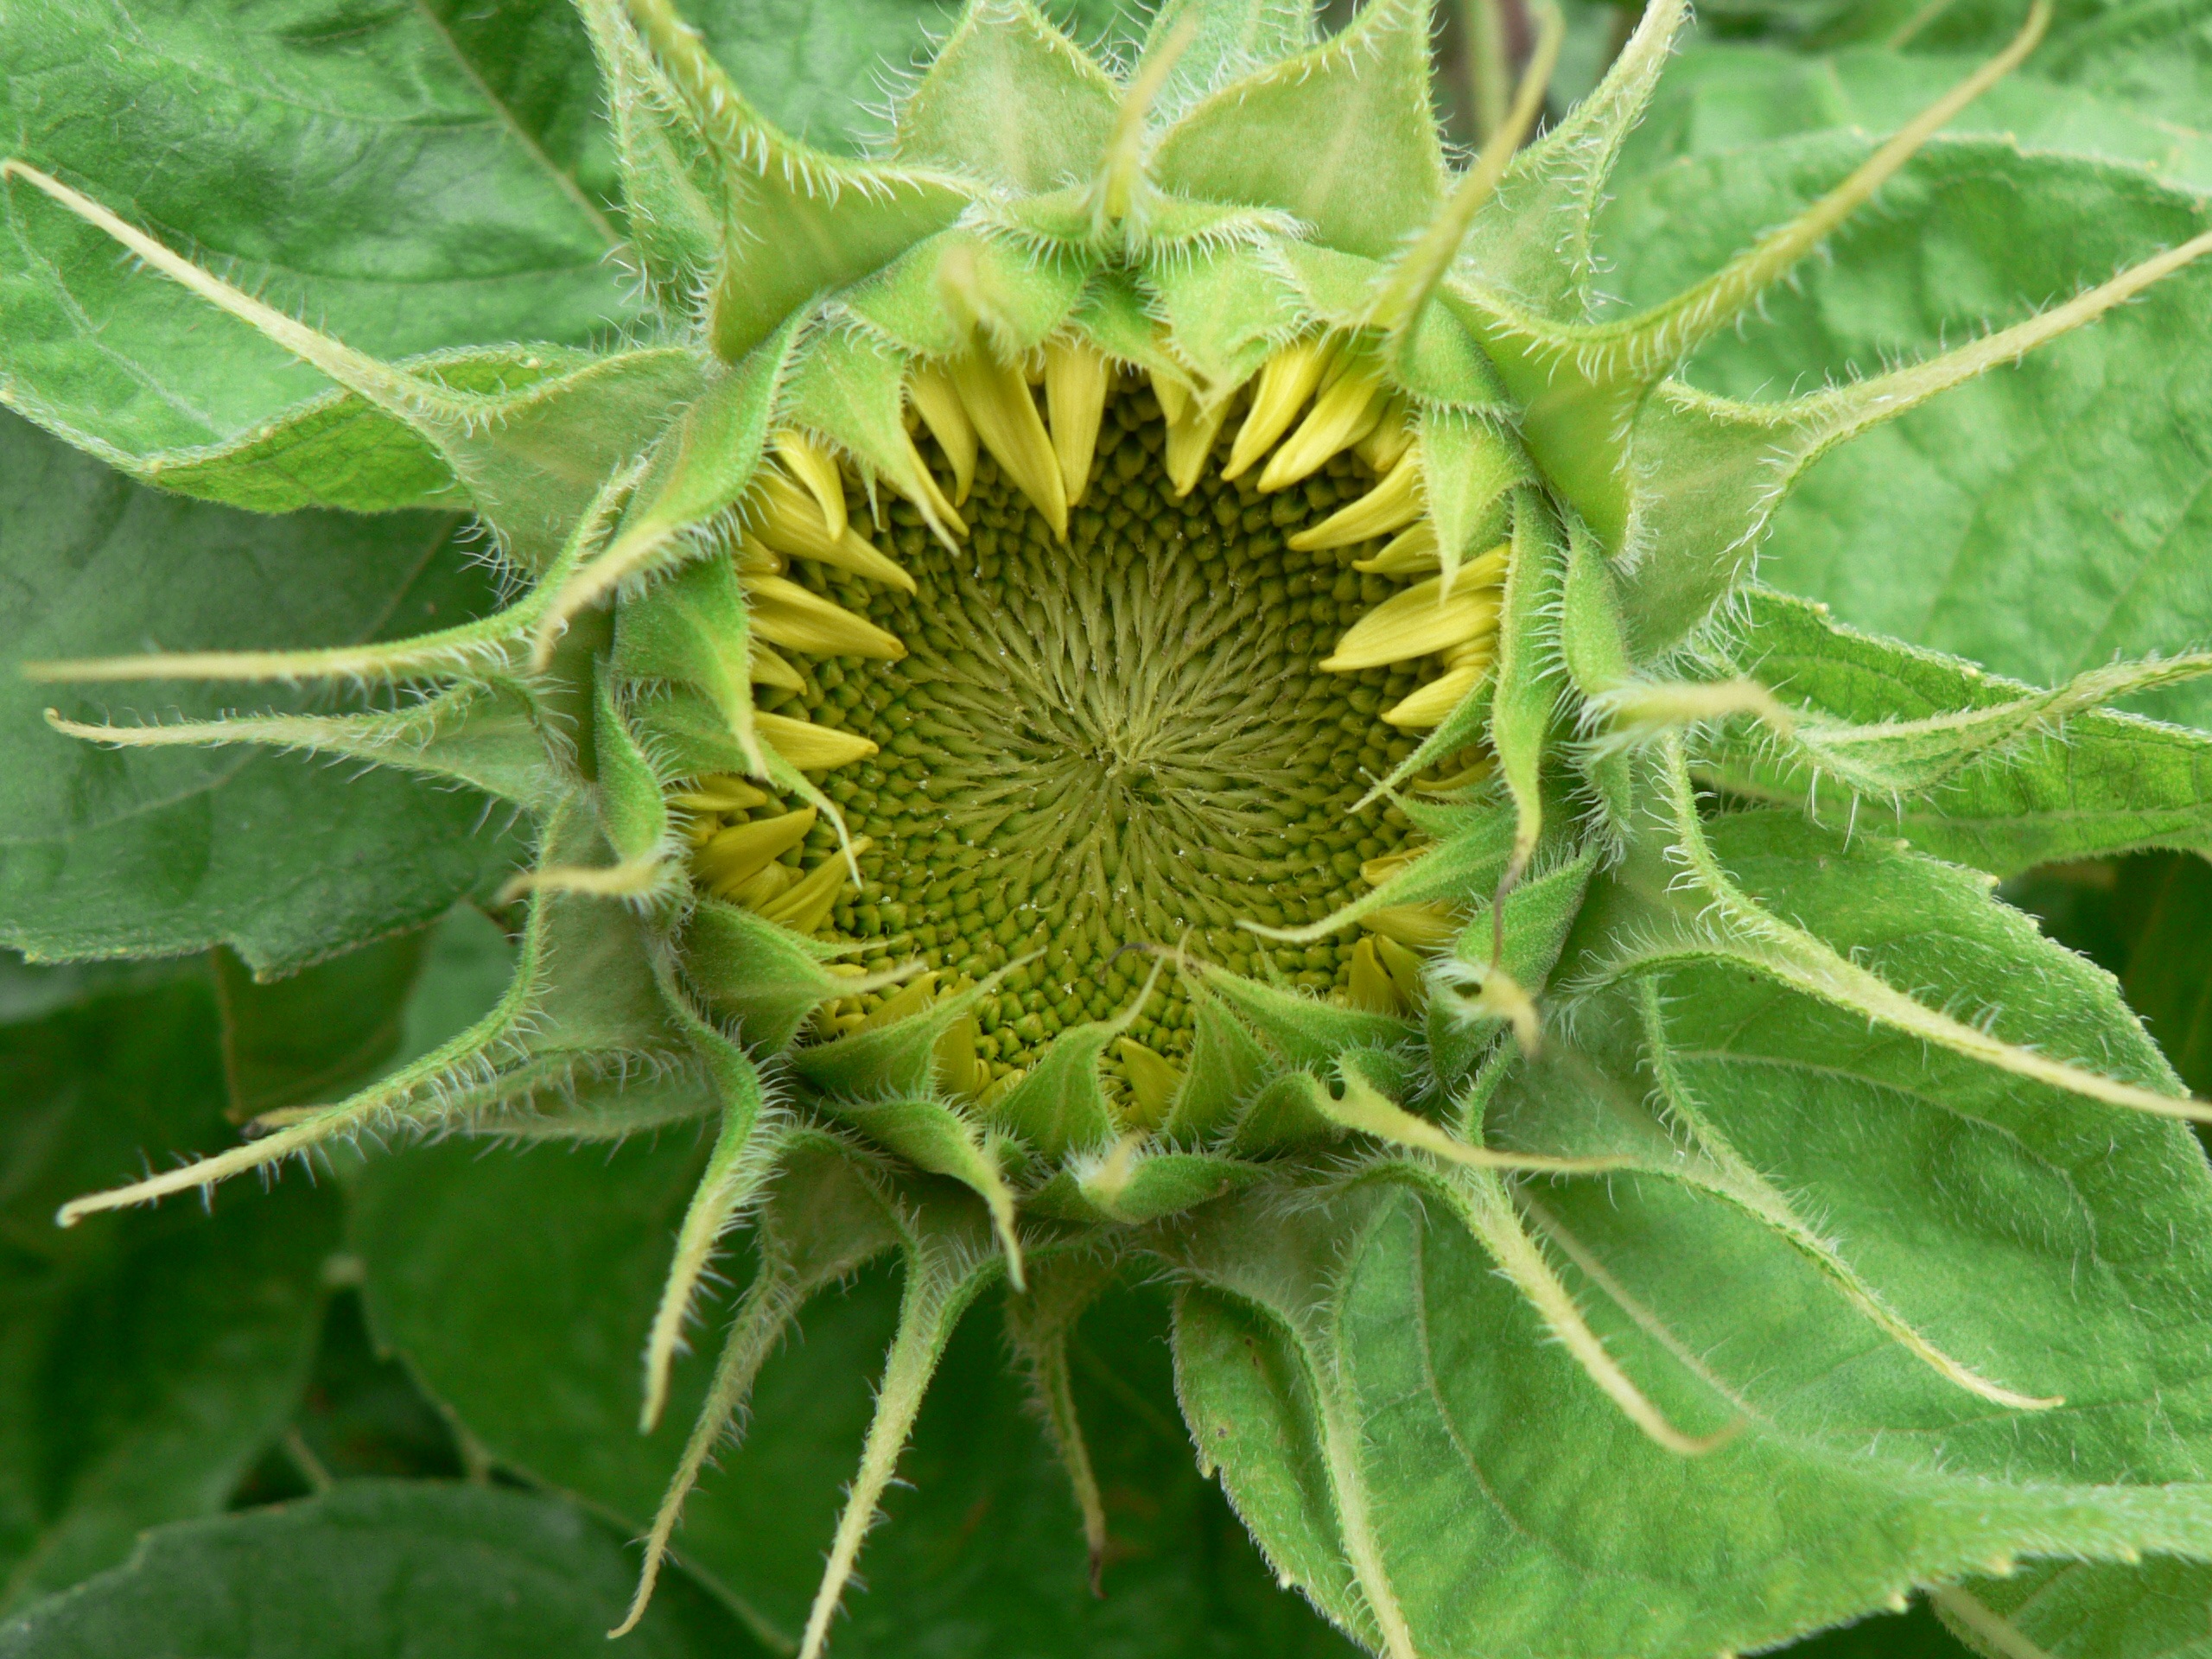
plant, leaf, flower, food, green, produce, botany, yellow, flora, sunflower, mandala, flowering plant, daisy family, annual plant, land plant